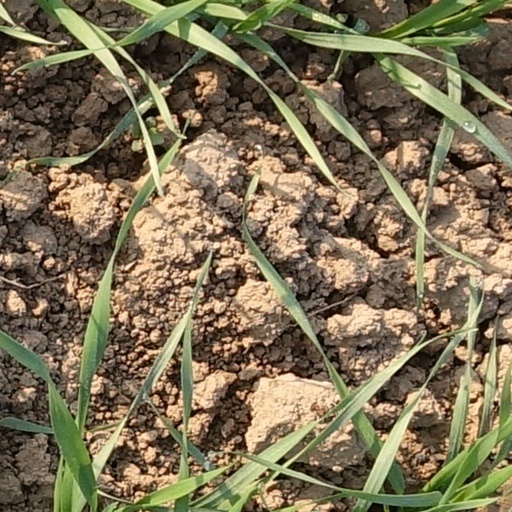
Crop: wheat